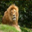
Label: lion